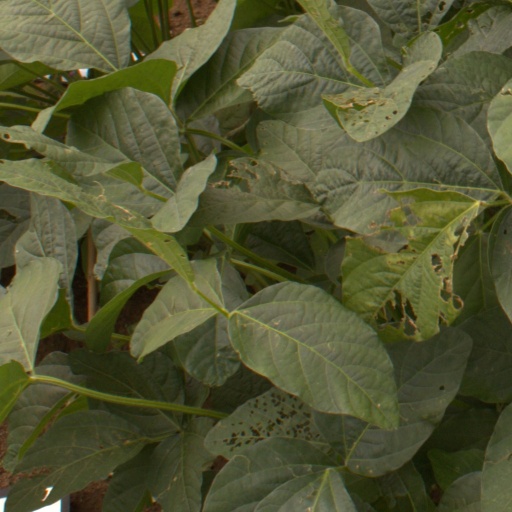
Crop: soybean